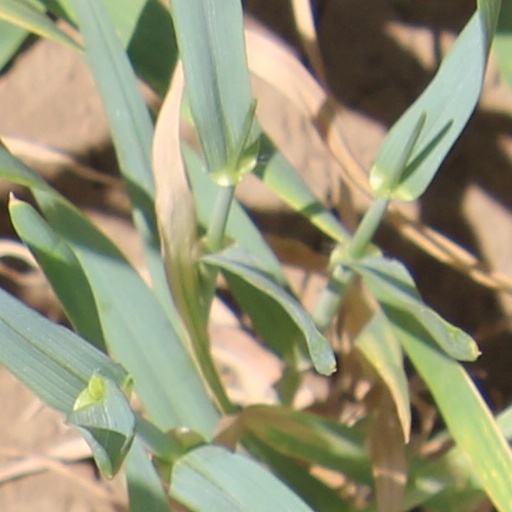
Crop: wheat